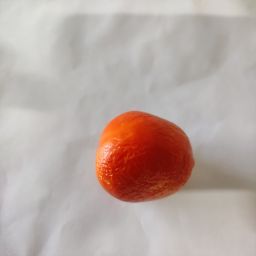
Crop: Tomato
Quality: Old